Tony Cairoli

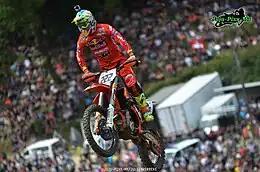
Cairoli at the MXGP of France in 2015

Cairoli's streak of six MXGP World Championships came to an end due to injury. He ended the season seventh.